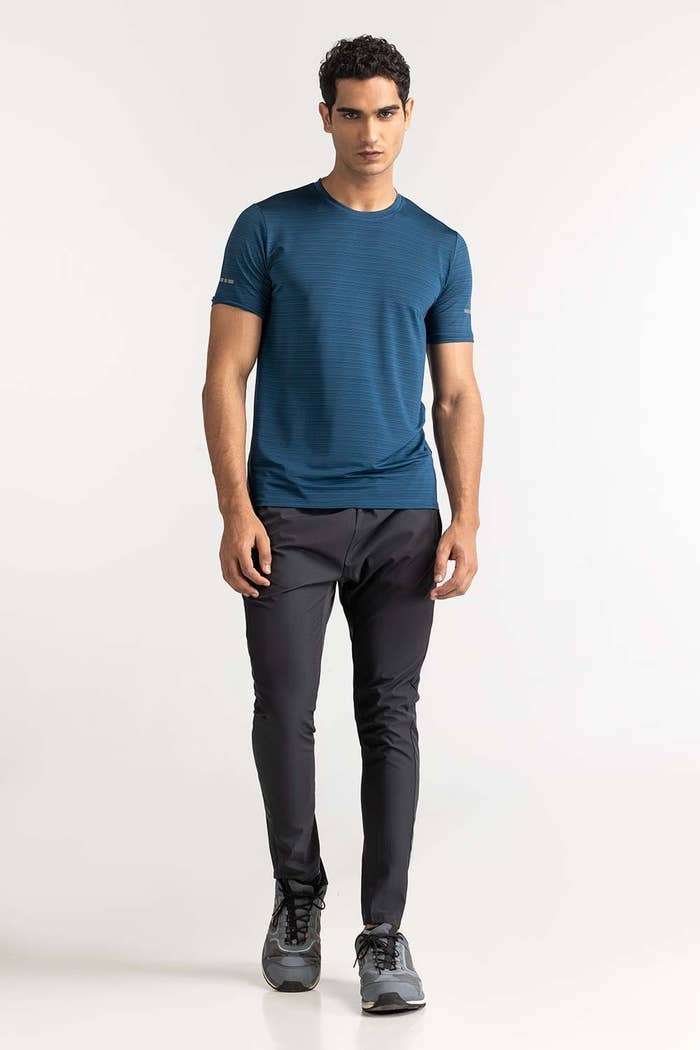
black blue slim fit t tee